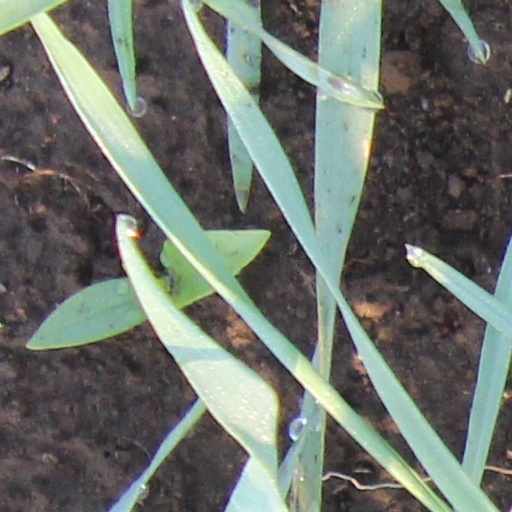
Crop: wheat